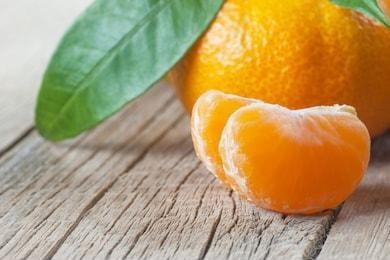
Label: mandarine